The New Morning

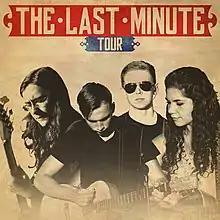
2016 Tour Poster

In mid 2017, the band re-branded as The New Morning and currently tours with a new lineup. Founding members Grace and McGreevy now front the band mainly as a duo, but with the occasional guest appearance from Gullickson and Israelson. The band's next steps are to continue to pack their touring calendar with dates, record new material and ultimately return to a 4-5 piece band.